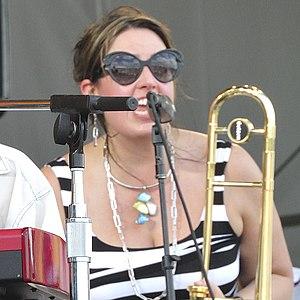
Sarah Amial Morrow est une compositrice et tromboniste de jazz américaine.